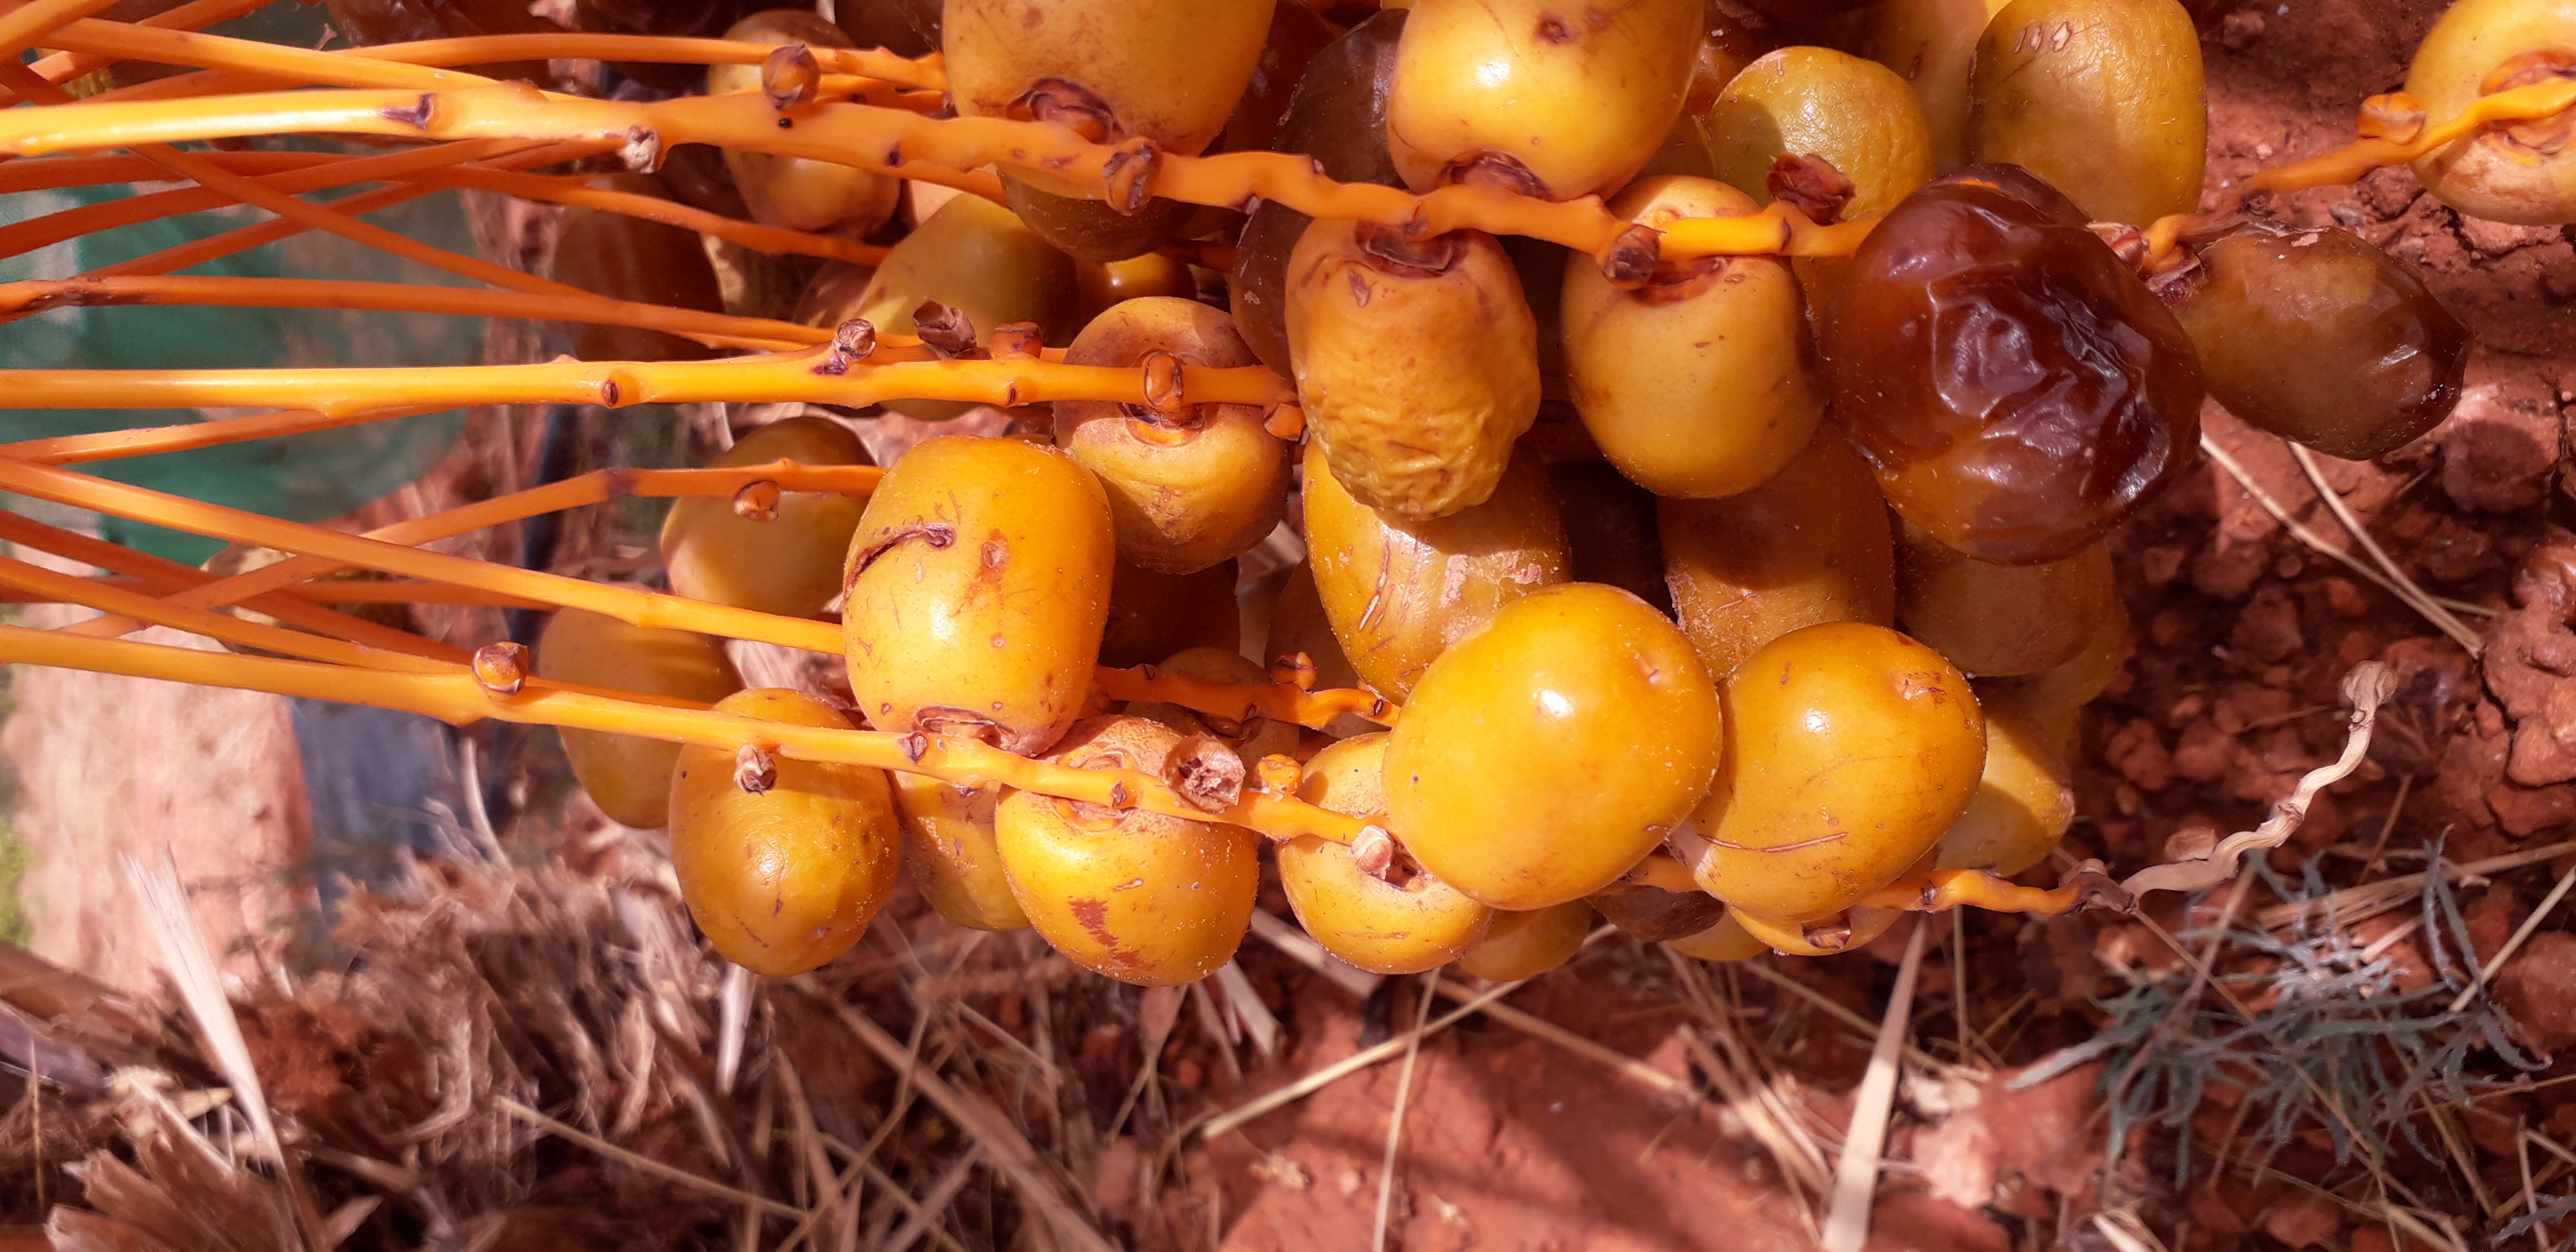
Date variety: Boufagous